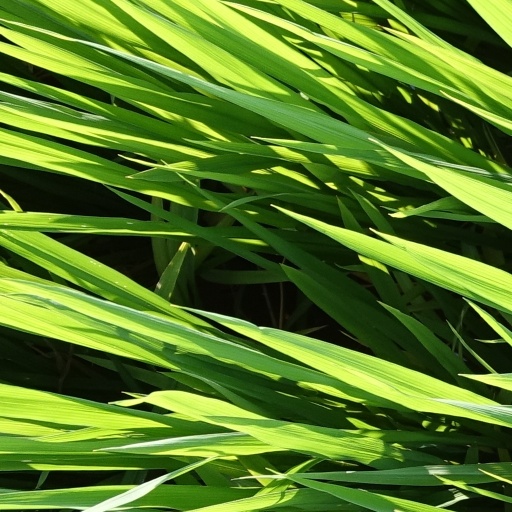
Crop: rice